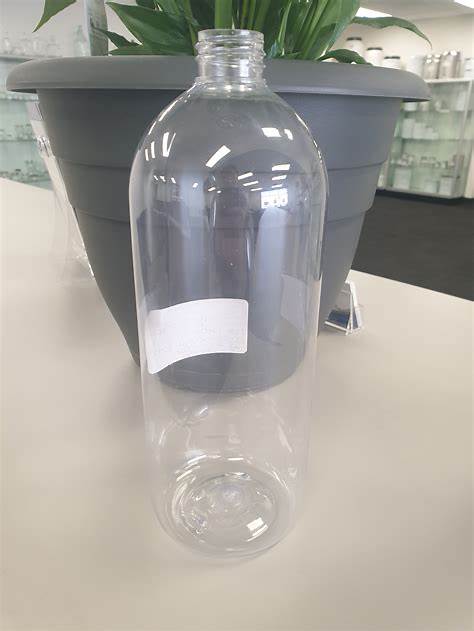
Waste category: plastic